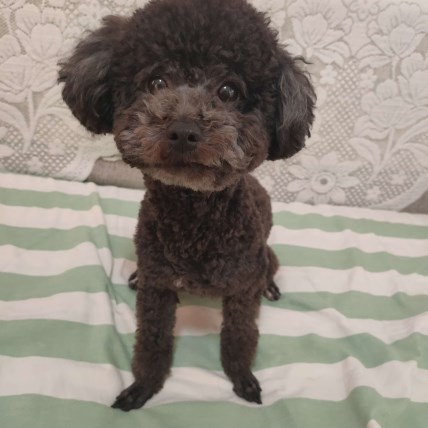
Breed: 2925-n000114-toy_poodle